Black Like Me

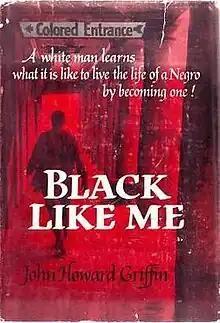
First edition

Black Like Me, first published in 1961, is a nonfiction book by journalist John Howard Griffin recounting his journey in the Deep South of the United States, at a time when African-Americans lived under racial segregation. Griffin was a native of Mansfield, Texas, who had his skin temporarily darkened to pass as a black man. He traveled for six weeks throughout the racially segregated states of Louisiana, Mississippi, Alabama, Arkansas, and Georgia to explore life from the other side of the color line. "Sepia Magazine" financed the project in exchange for the right to print the account first as a series of articles.